Four Tops

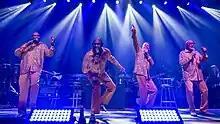
The Four Tops in 2022

The group was inducted into the Rock and Roll Hall of Fame in 1990, and into the Vocal Group Hall of Fame in 1999. In 2004, "Rolling Stone" ranked them #79 on their list of the 100 Greatest Artists of All Time. The Four Tops were inducted into the Michigan Rock and Roll Legends Hall of Fame in 2005.